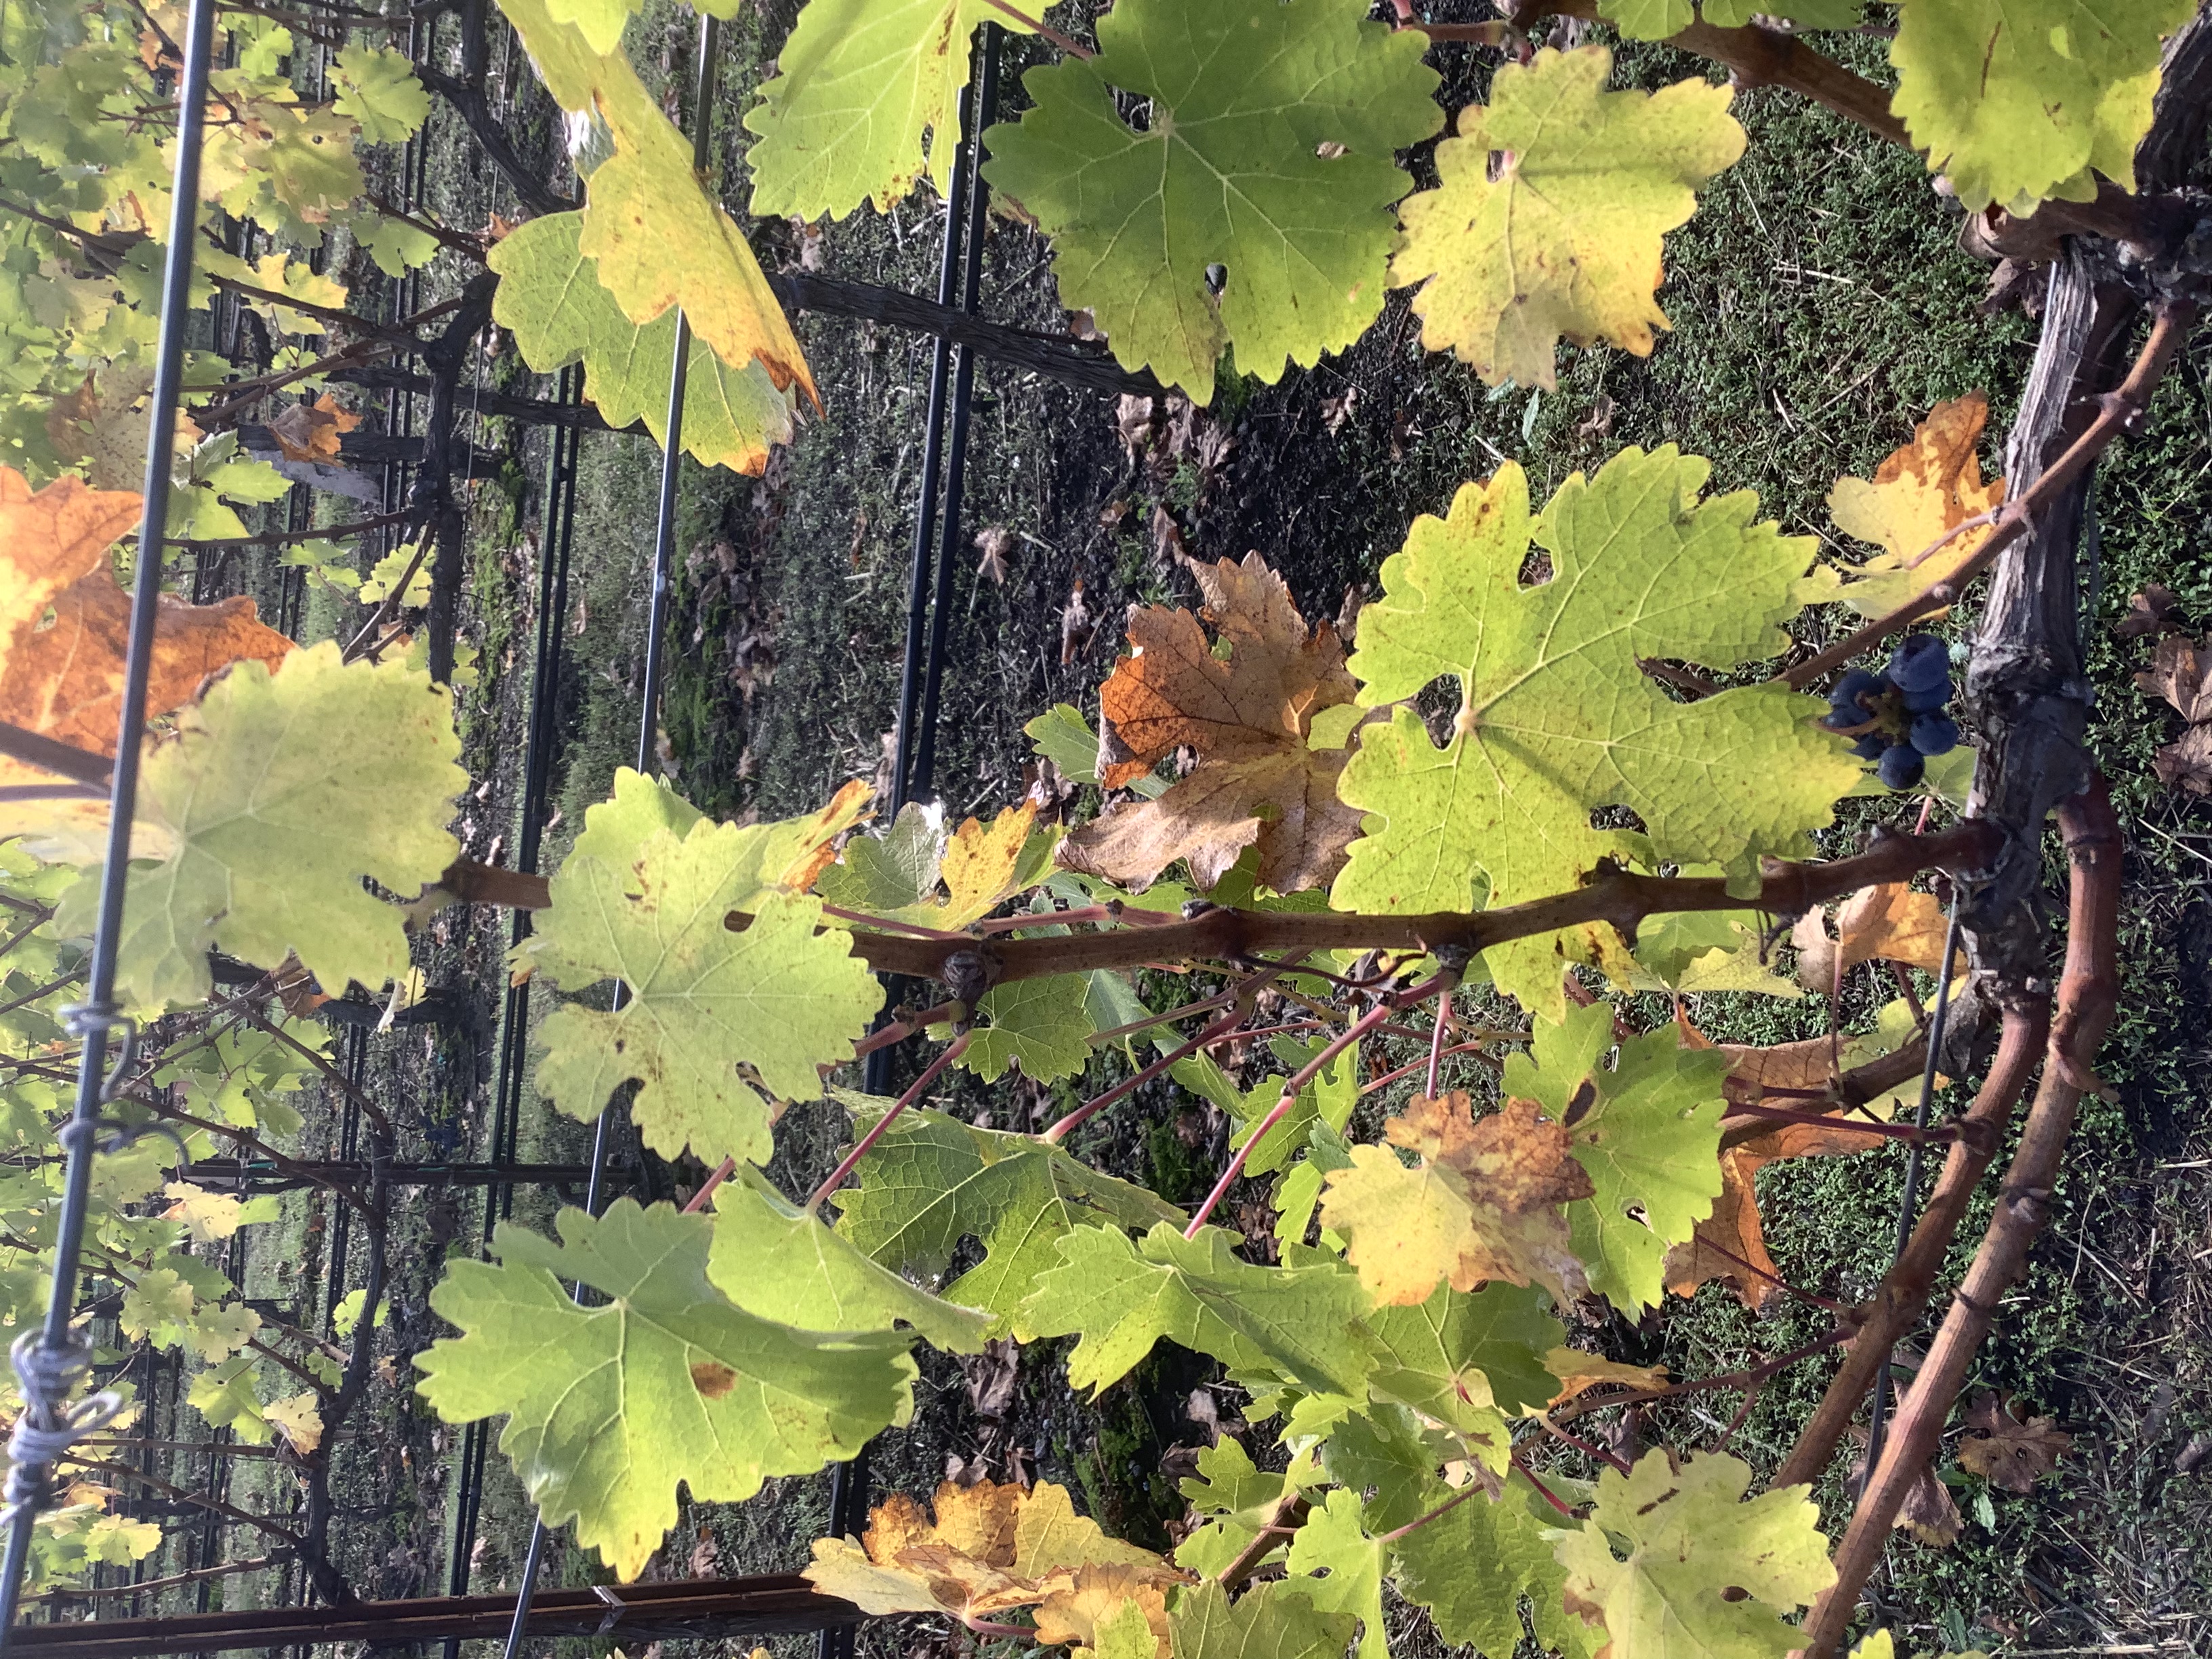
Label: No Virus